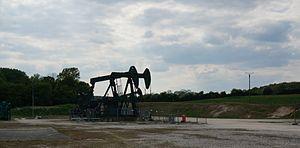
Puits de pétrole.
Bergères-sous-Montmirail est une commune française, située dans le département de la Marne en région Grand Est.